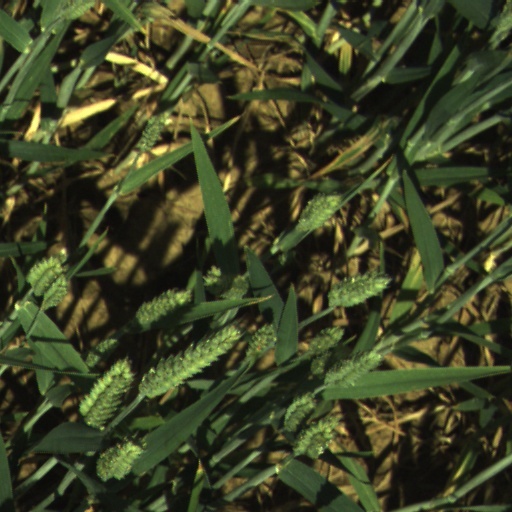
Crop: wheat